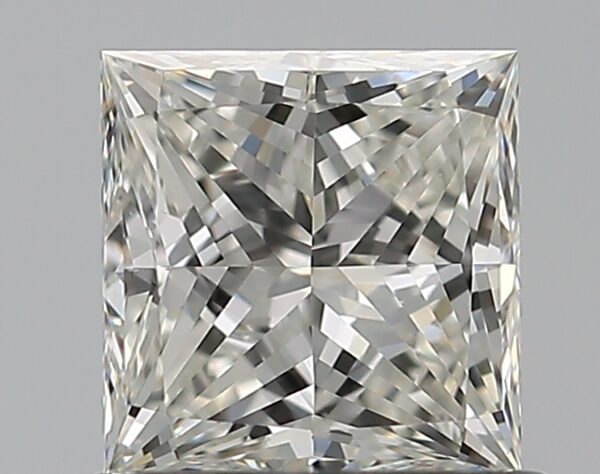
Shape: princess
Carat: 0.75
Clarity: VS2
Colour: H
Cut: EX
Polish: EX
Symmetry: VG
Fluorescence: N
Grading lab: GIA
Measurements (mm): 5.03 x 4.91 x 3.41